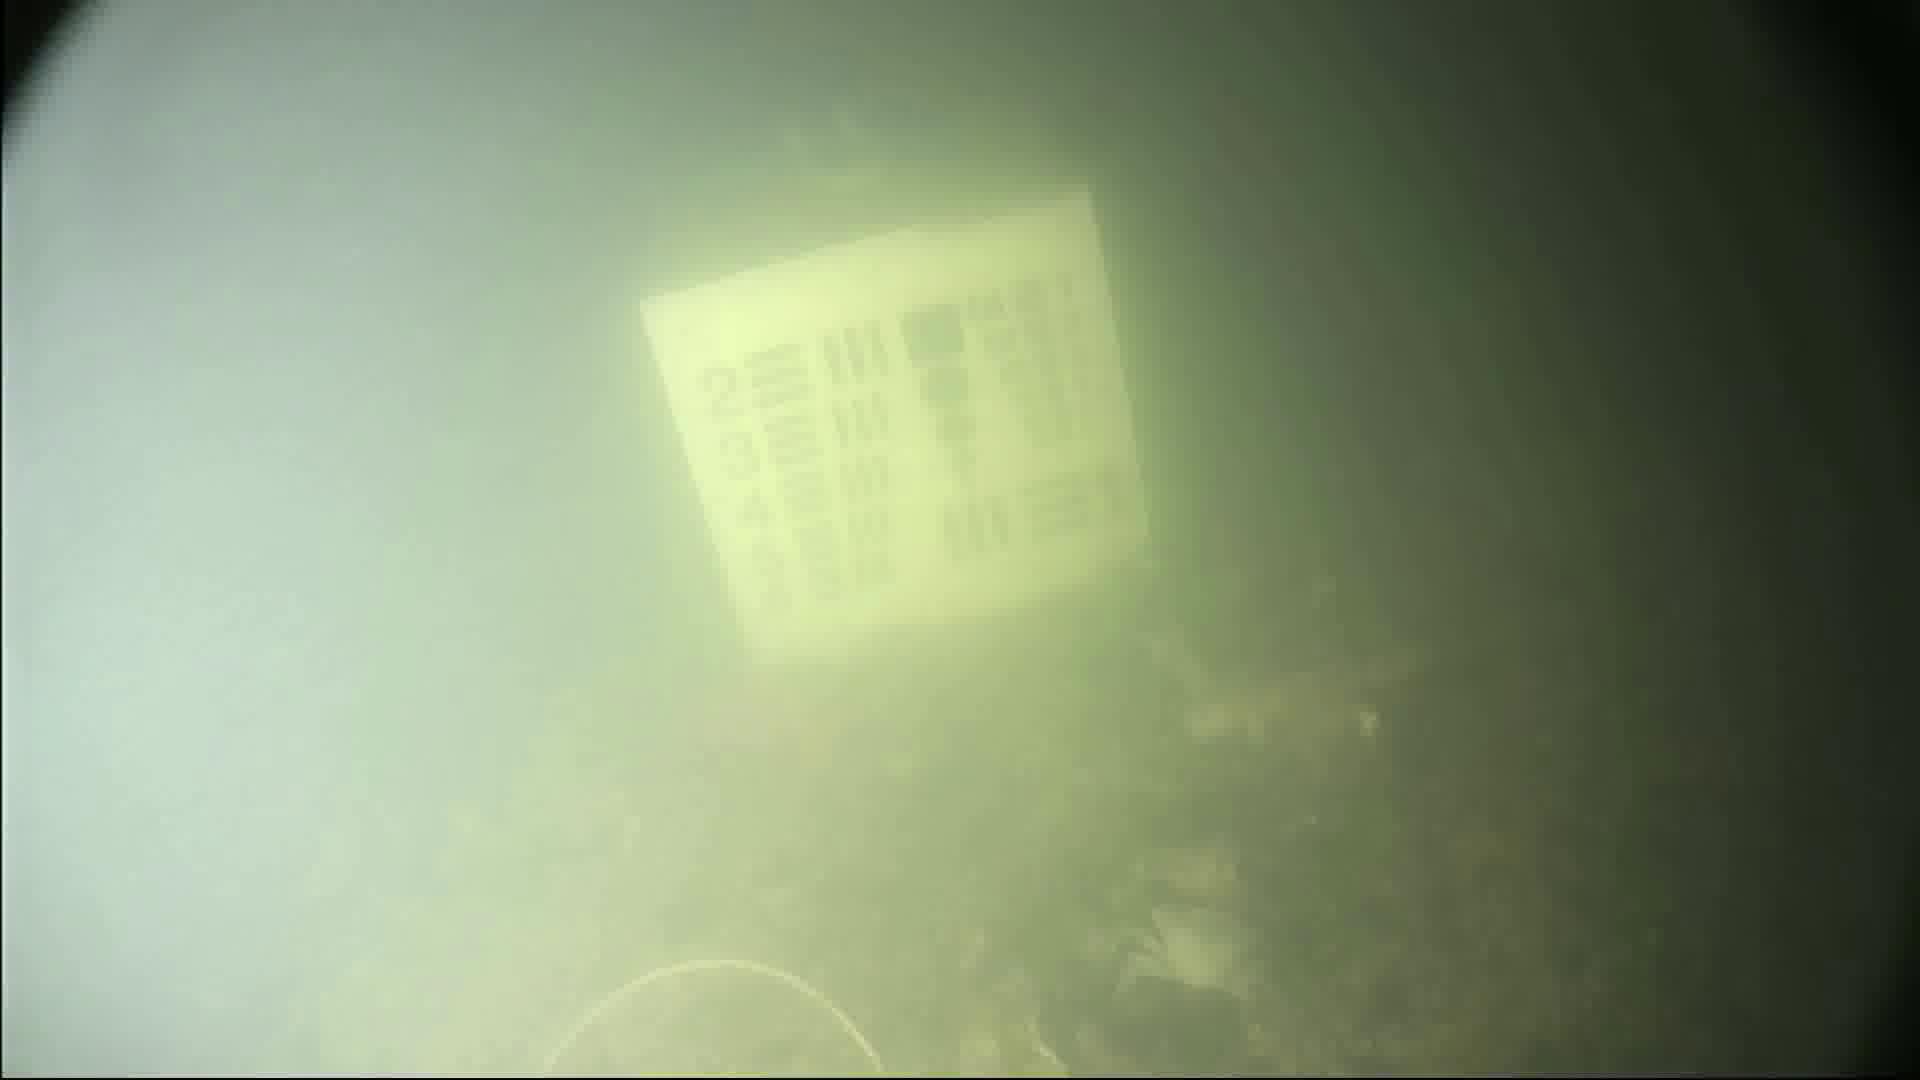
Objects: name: crab